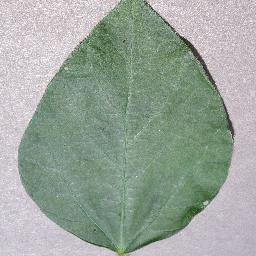
Label: Soybean___healthy